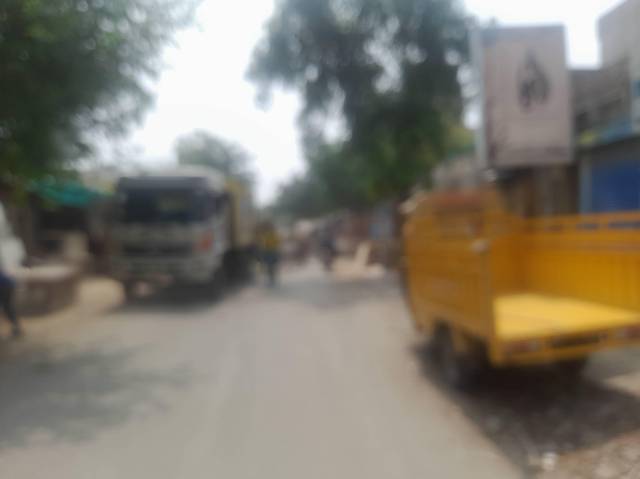
Region: Pakistan
Coordinates: 31.465, 74.309